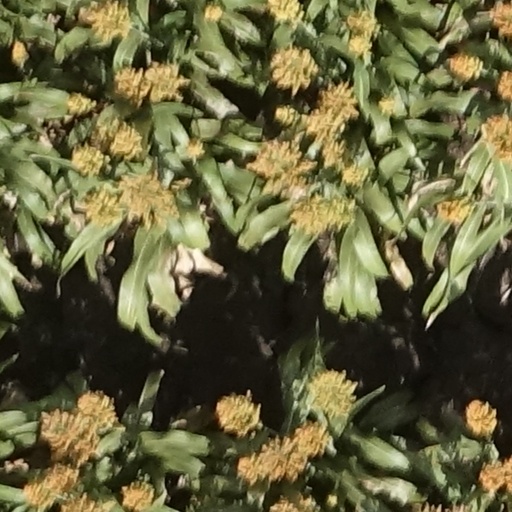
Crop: sorghum